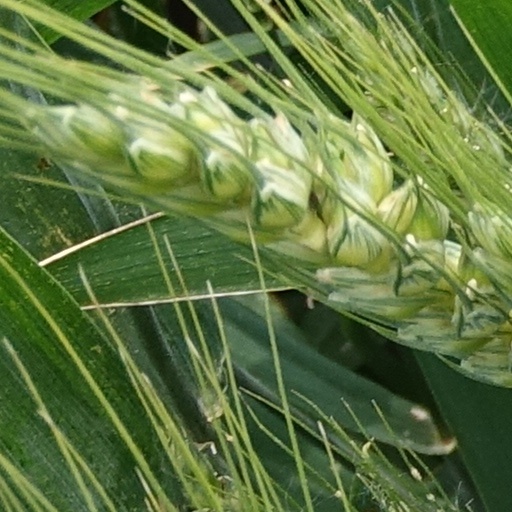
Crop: wheat